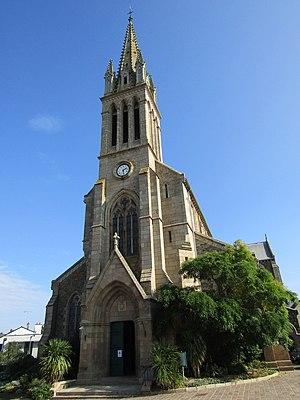
L'église Saint-Quay de Saint-Quay-Portrieux.
La liste des églises des Côtes-d'Armor recense de la manière la plus complète possible les églises, cathédrales et basiliques situées dans le département français des Côtes-d'Armor.
Saint-Quay-Portrieux [sɛ̃kɛpɔʁtʁijø] est une commune française située dans le département des Côtes-d'Armor en région Bretagne. Ses habitants sont appelés les Quinocéens. Saint-Quay-Portrieux appartient au pays historique du Goëlo.